2003 United States Grand Prix

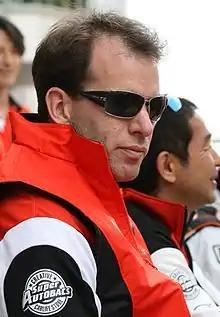
Ralph Firman "(pictured in 2008)" made his first Formula One race appearance since recovering from an inner ear imbalance

The Fédération Internationale de l'Automobile's (FIA; Formula One's governing body) president Max Mosley warned Ferrari, Williams, and McLaren and their drivers that any evidence of team orders in Indianapolis following their ban in October 2002 due to Barrichello being ordered to let teammate Michael Schumacher win the would be referred to the race stewards for thorough analysis. Ferrari technical director Ross Brawn argued that a driver who is not in championship contention should not interfere with another driver who is. Williams technical director Patrick Head stated that the team would let his drivers pass each other rather than the squad. McLaren owner Ron Dennis predicted that team orders would not be an issue in the final two races, expecting that teammates would help each other in the championship battle.